1500–1550 in European fashion

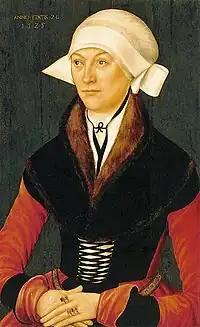
Portrait of a German woman, wears a black round shoulder-capelet Partlet, circa 1525.

In the first half of the 16th century, German dress varied widely from the costume worn in other parts of Europe. Skirts were cut separately from bodices, though often were sewn together, and the open-fronted gown laced over a kirtle with a wide band of rich fabric, often jeweled and embroidered, across the bust. Partlets (called in German "gollers" or collars) were worn with the low-cut bodice to cover the neck and shoulders and were made in a variety of styles. The most popular goller was a round shoulder-capelet, frequently of black velvet lined in silk or fur, with a standing neckband; this goller would remain in use in some parts of Germany into the 17th century and became part of national dress in some areas.